Gilman Hot Springs

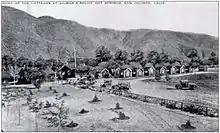
Cottages at Gilman's Relief Hot Springs in 1920

Gilman Hot Springs, also known as San Jacinto Hot Springs or the Relief Springs, is a hot spring system in the Inland Empire area of Southern California. Located near Potrero Creek, the San Jacinto River, and California State Route 79, the springs system consists of "about half a dozen" springs named for the Mexican land grant Rancho San Jacinto Viejo.